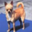
Label: dog